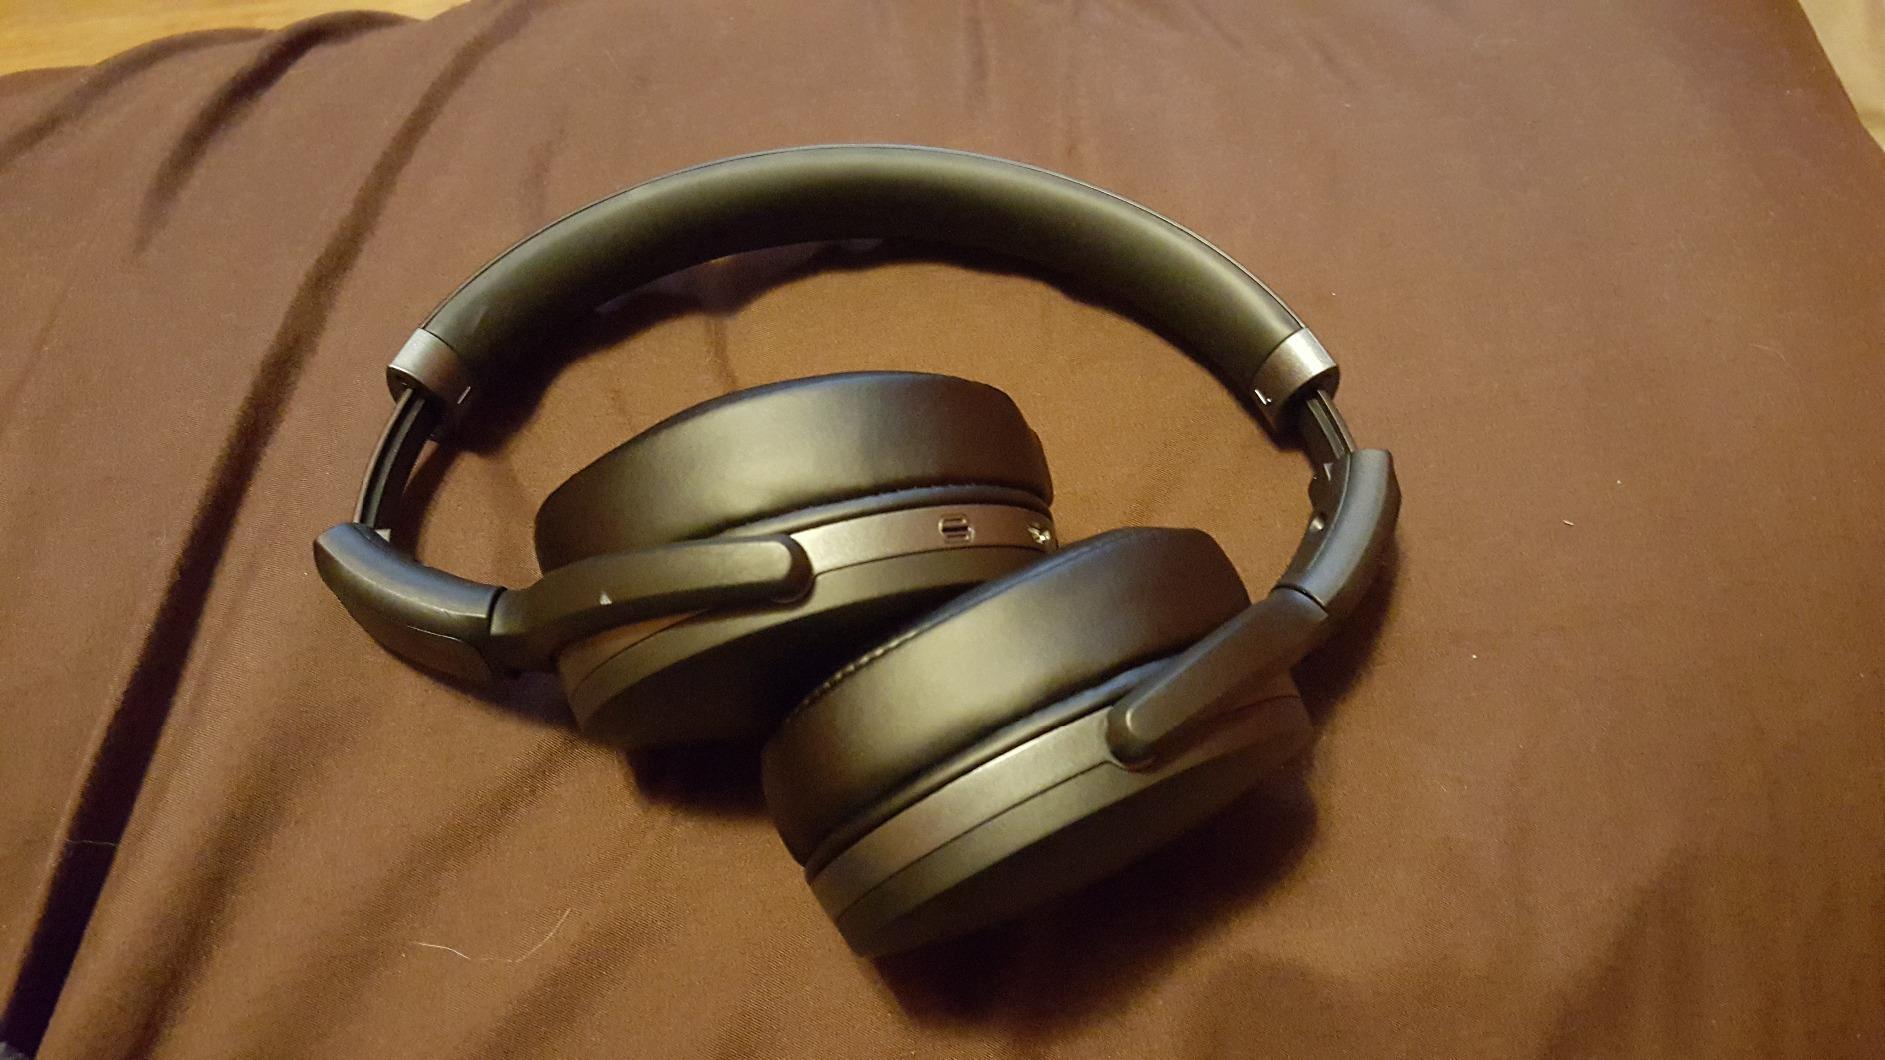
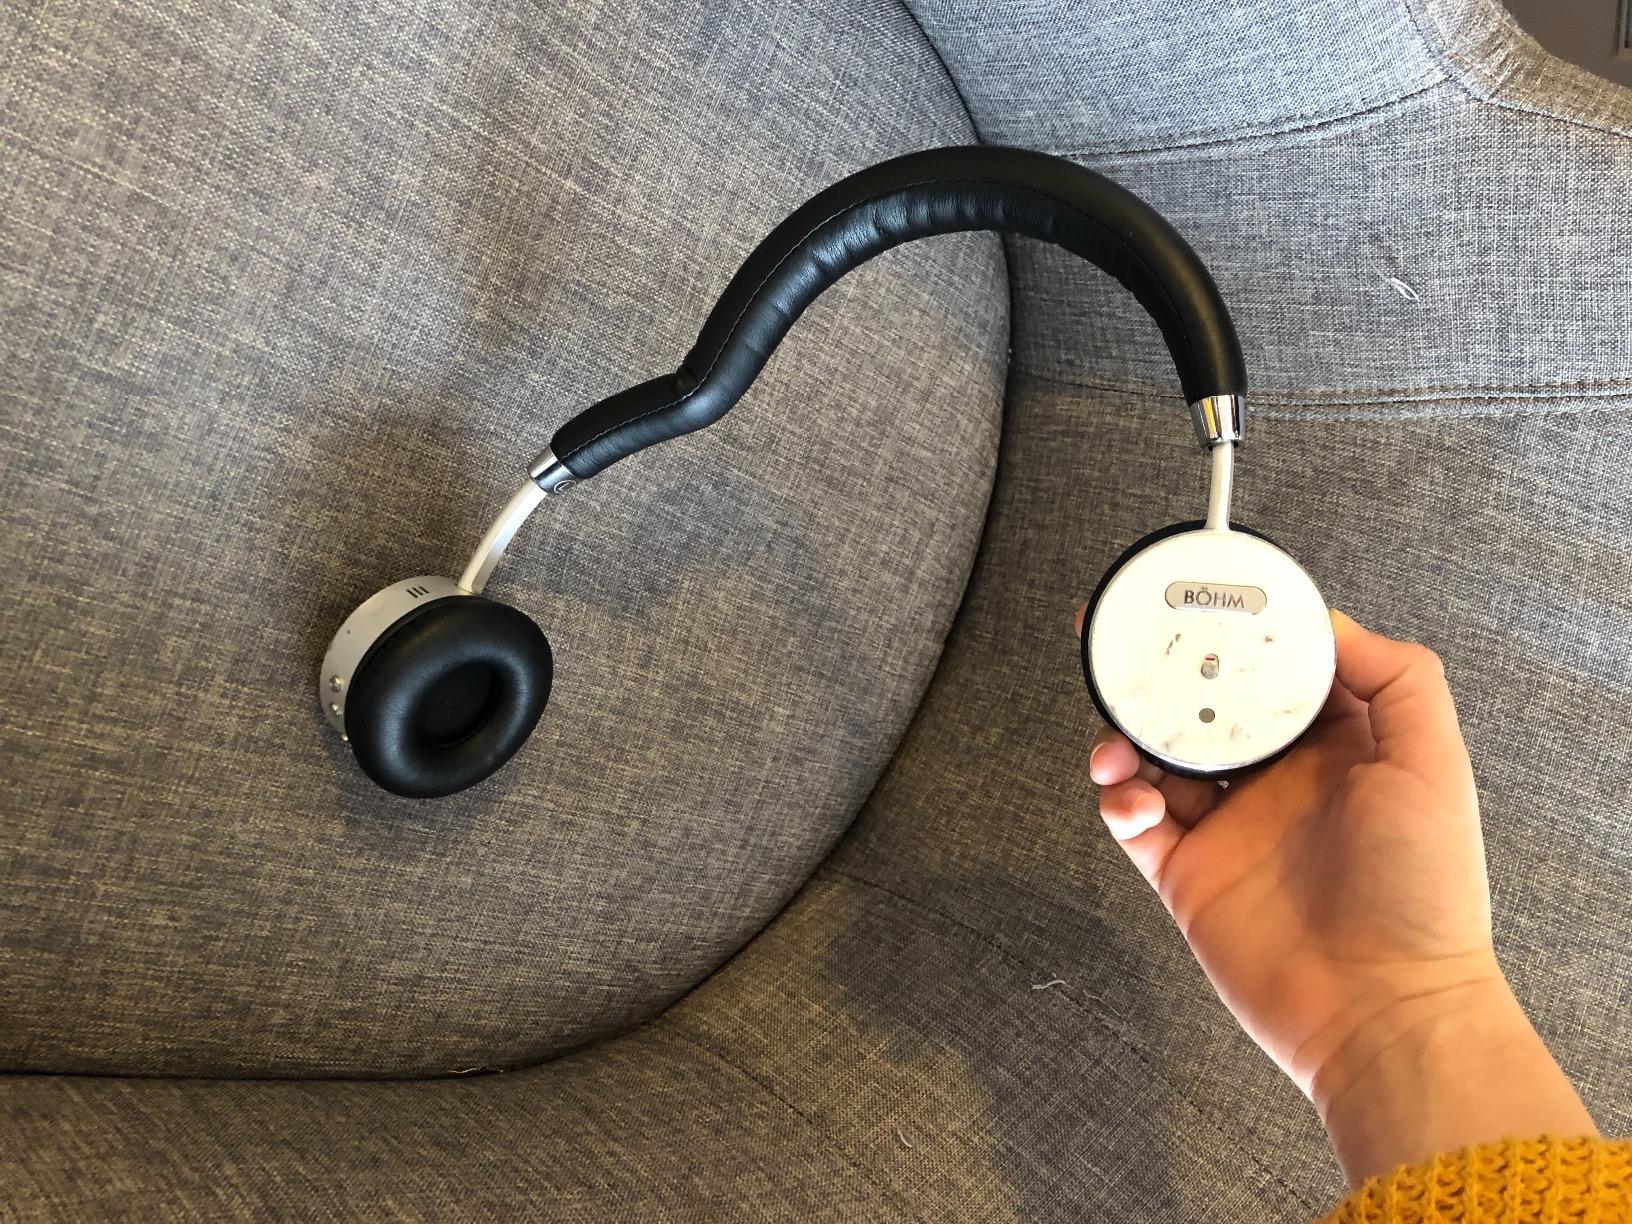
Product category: headphones
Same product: no